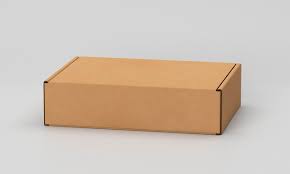
Waste category: cardboard